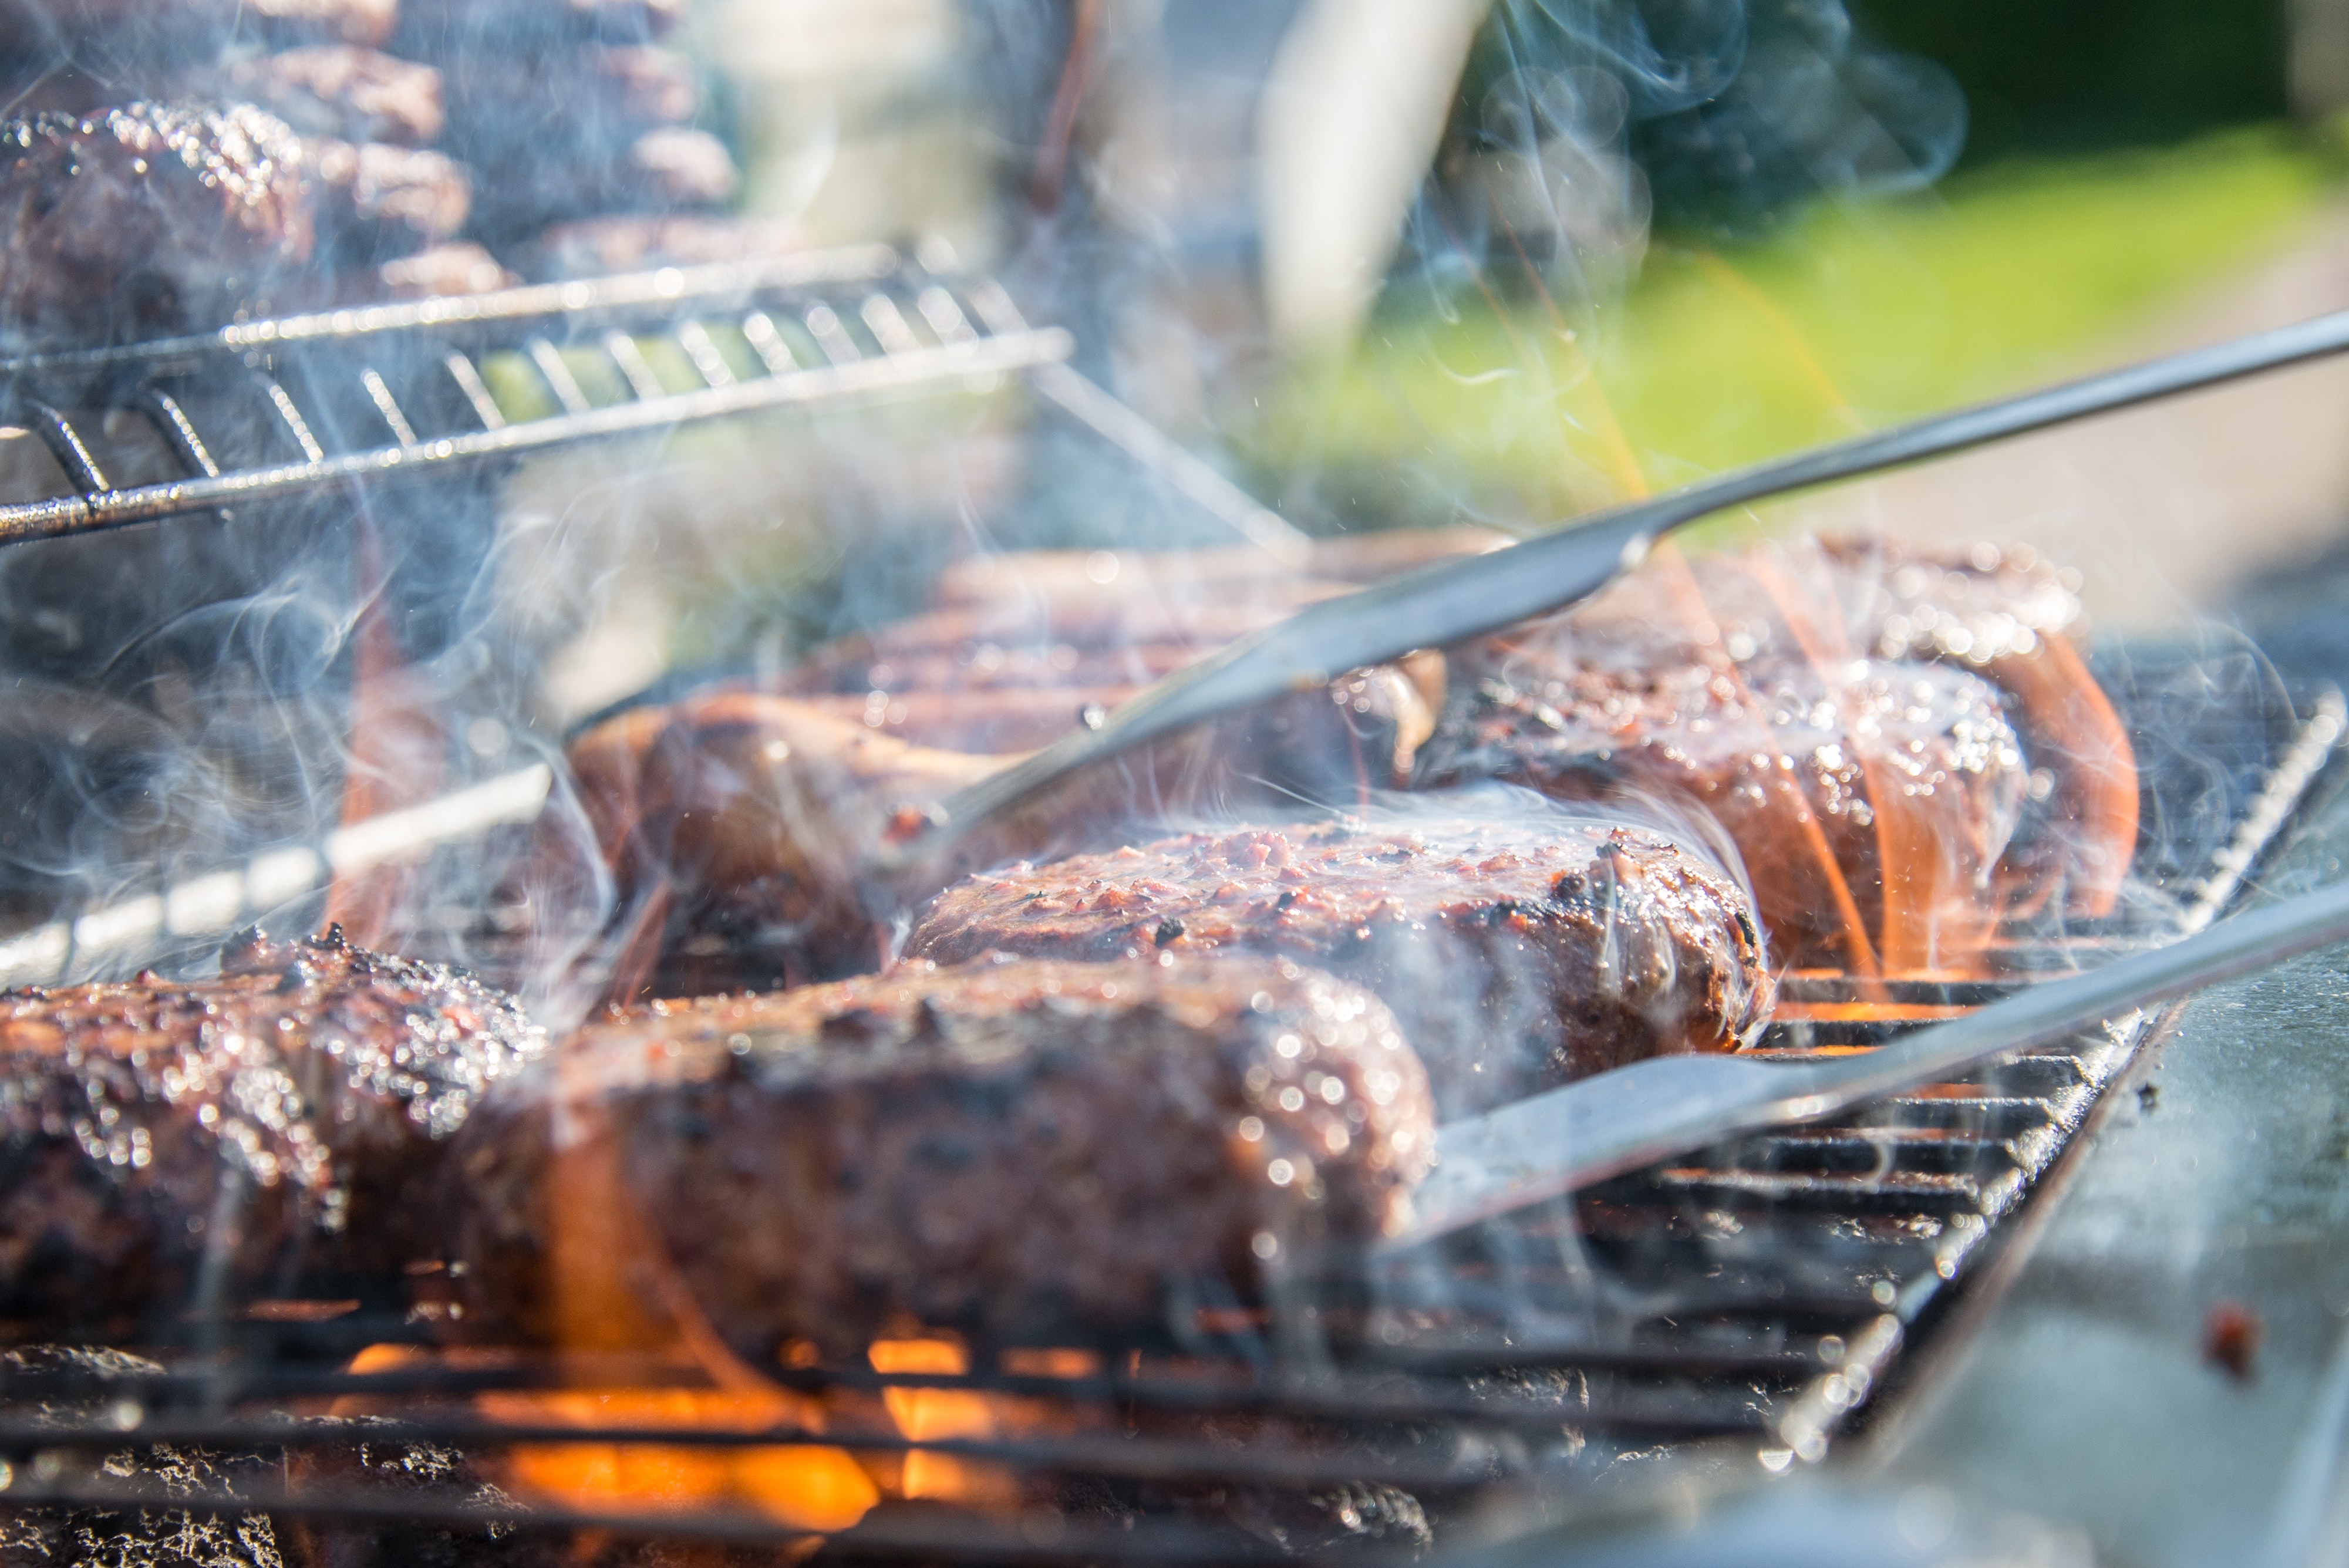
barbecue, barbecue grill, grilling, outdoor grill, roasting, churrasco food, cooking, cuisine, food, shashlik, grillades, dish, skewer, souvla, meat, souvlaki, finger food, smoke, cervelat, arrosticini, kebab, mediterranean food